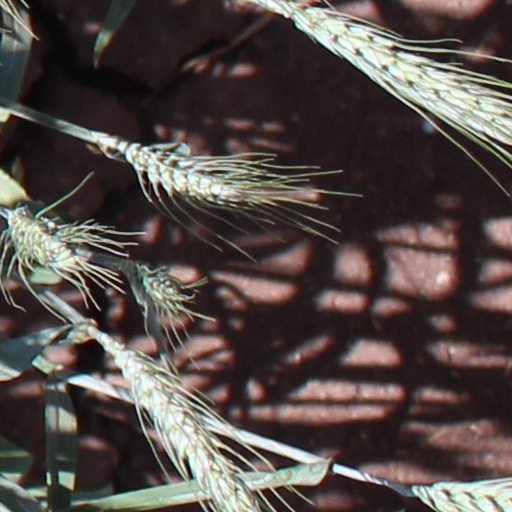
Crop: wheat